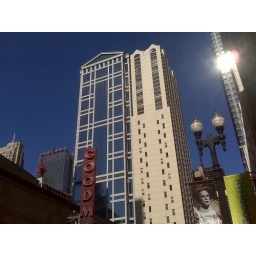
taken from Dearborn with Goodman theater sign in front